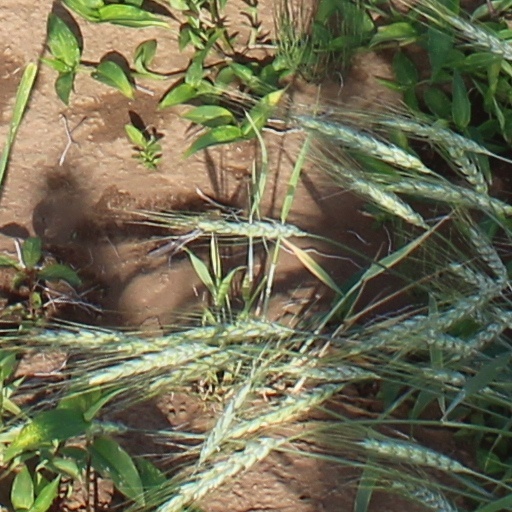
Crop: wheat